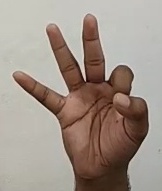
ASL sign: 9